Star Street

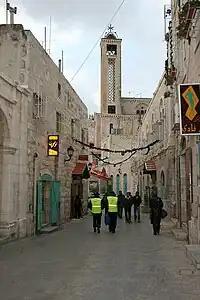
View of a part of Star Street on Christmas Eve 2008

Star Street is a street in Bethlehem, West Bank, Palestine. It is one of the city's oldest commercial streets, connecting the northern part of the Old City to the southern part. Most of the buildings along Star Street were built in the 19th century. Prior to the Second Intifada in 2001, there were 98 shops on Star Street. Due to a sharp decline in tourism in Bethlehem because of the violence, nearly half were closed. However, in 2008, the number of shops increased to 63. Since June 2008, a "Thursday Market", a daylong celebration of business, commerce, and community, has been established to encourage business along the street.